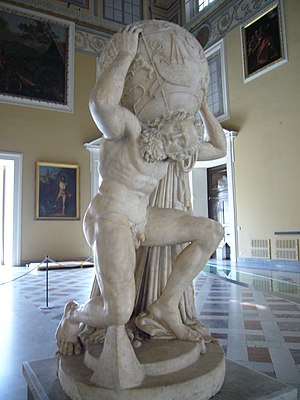
Atlas (mytologi)
Titanen Atlas var søn af Iapetos og havnymfen Klymene. Han blev dømt til at bære himlen på sine skuldre, fordi han deltog i krigen mod Zeus.